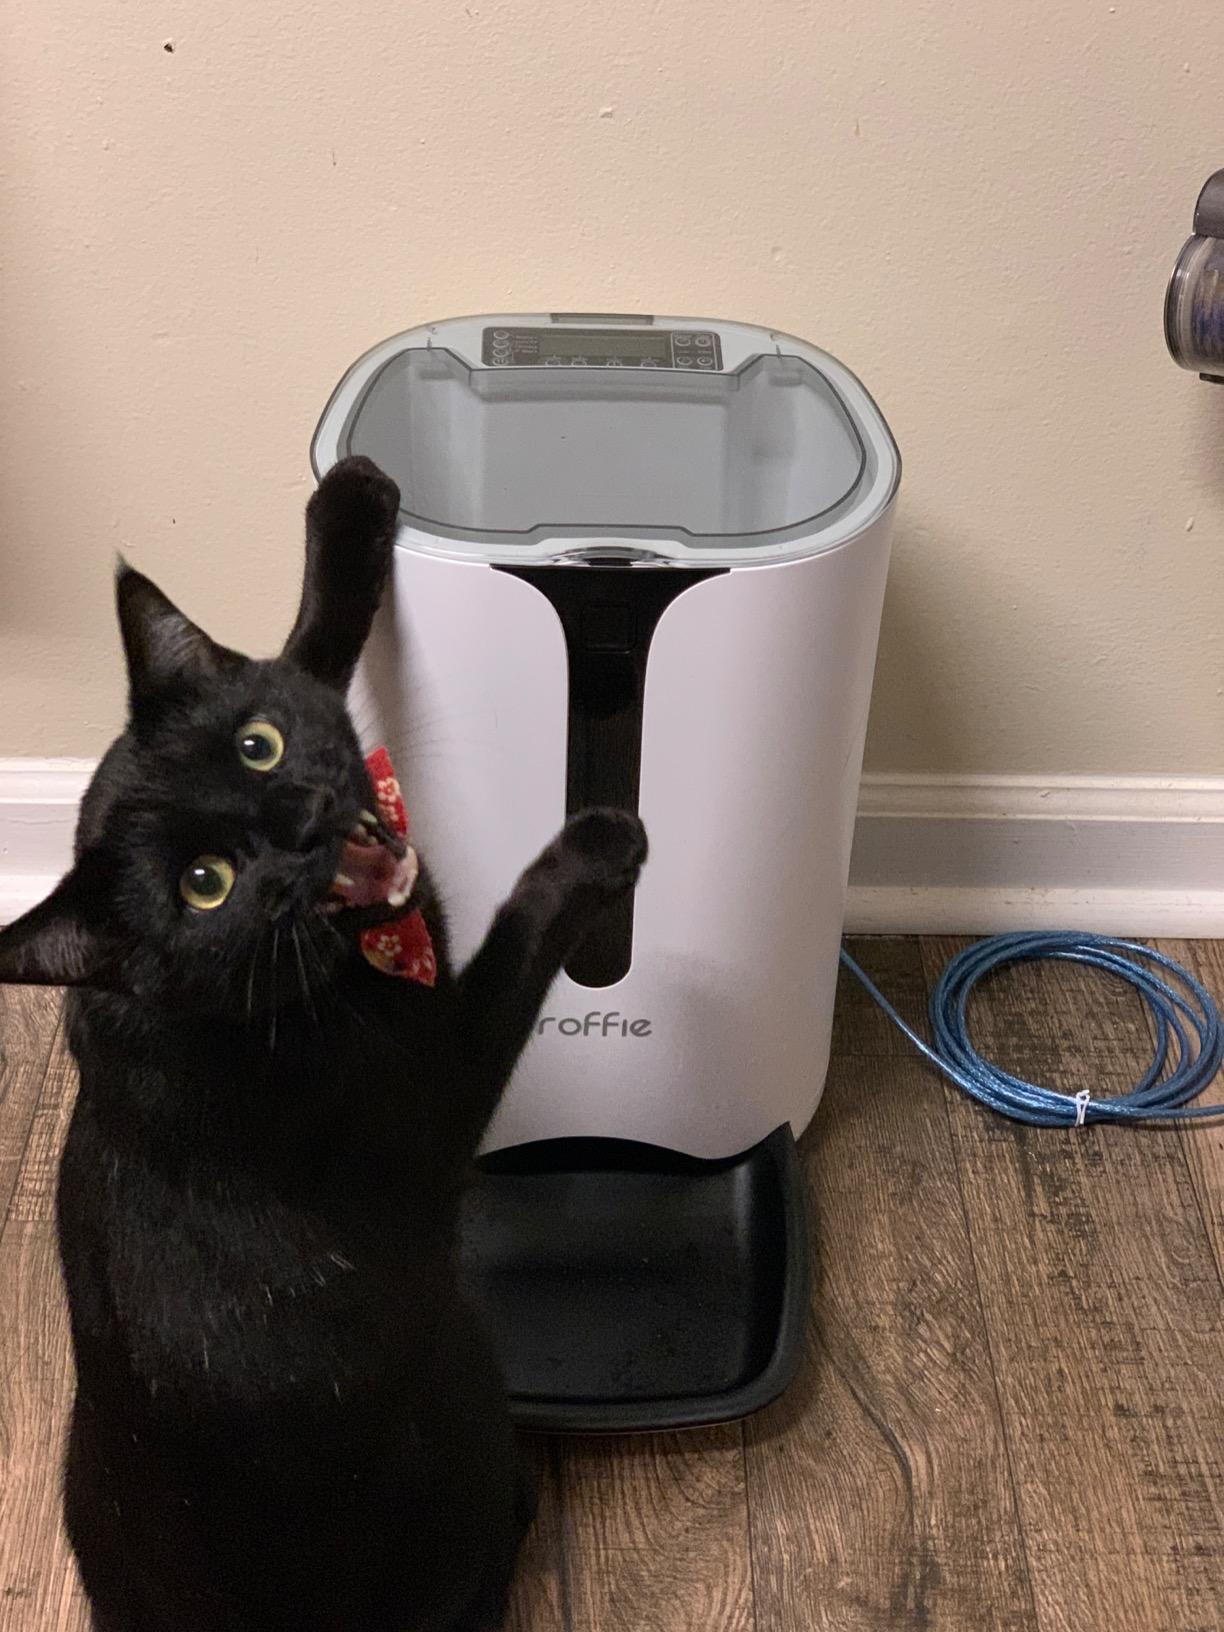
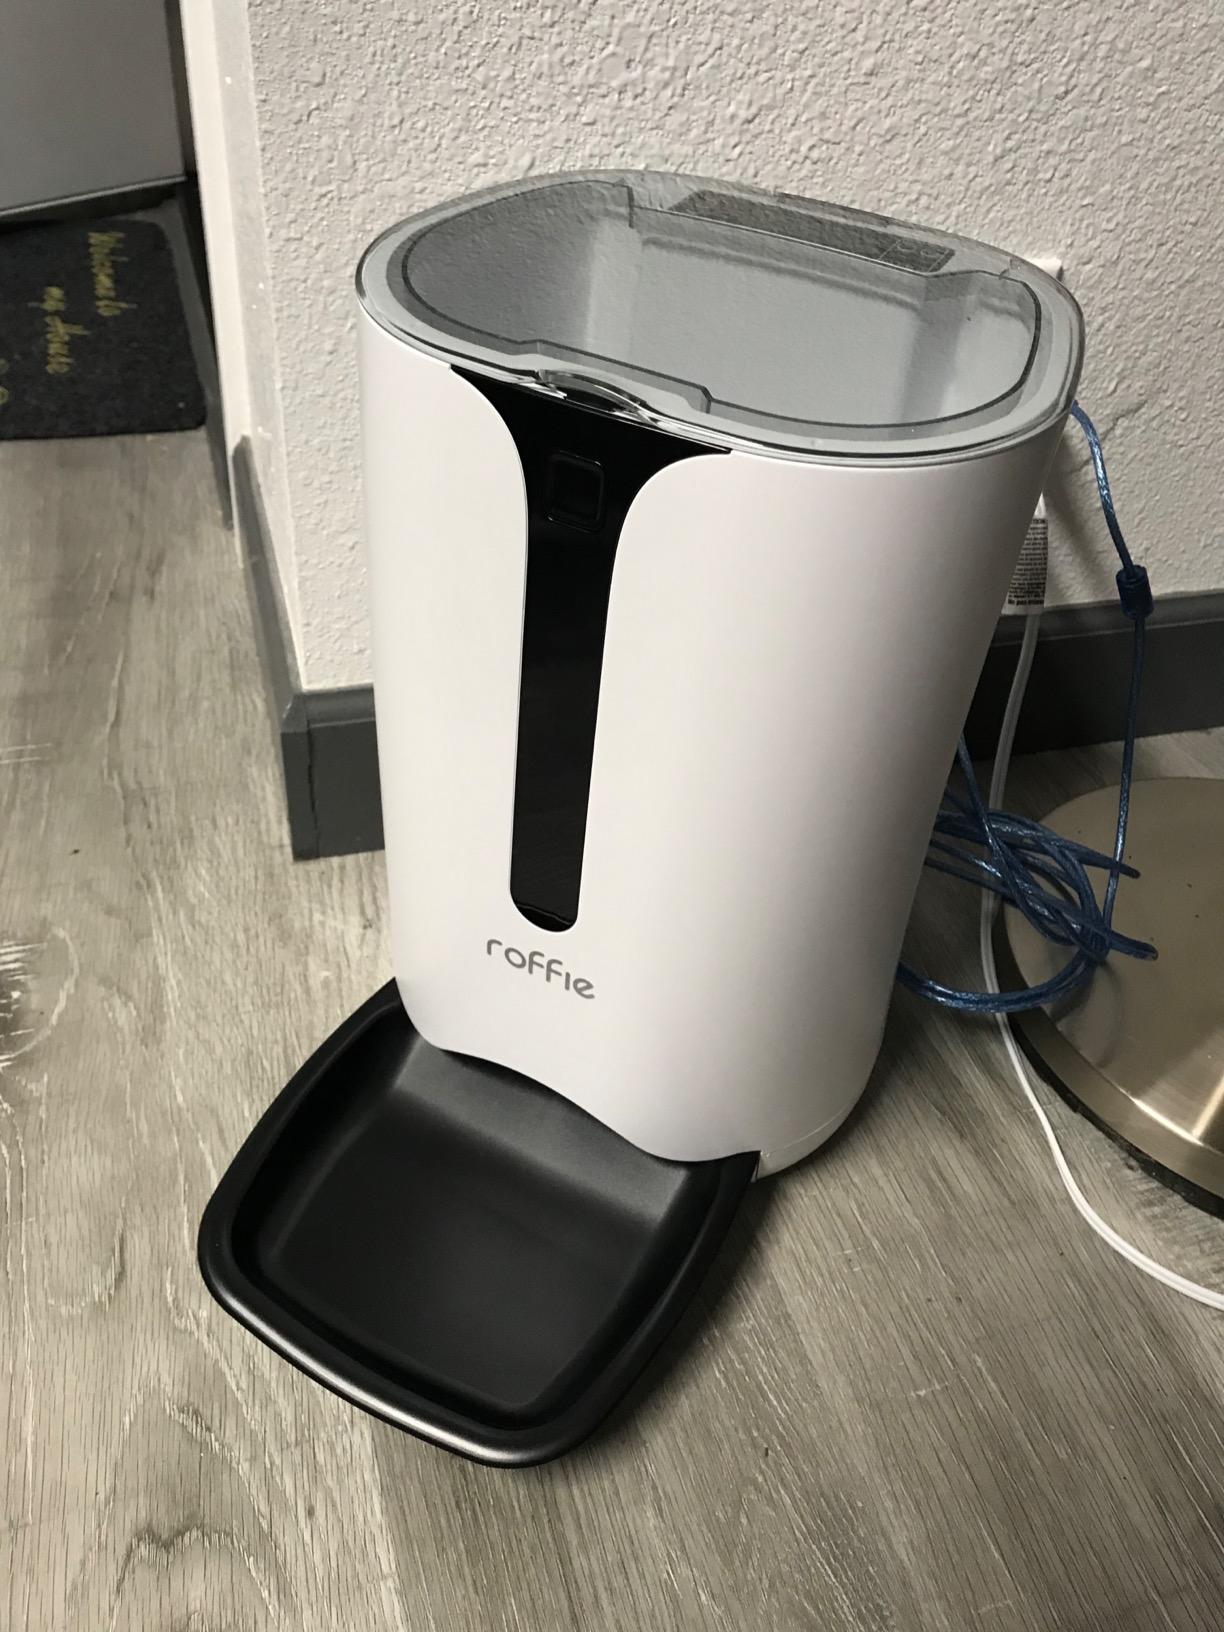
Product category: items_feeder
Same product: yes